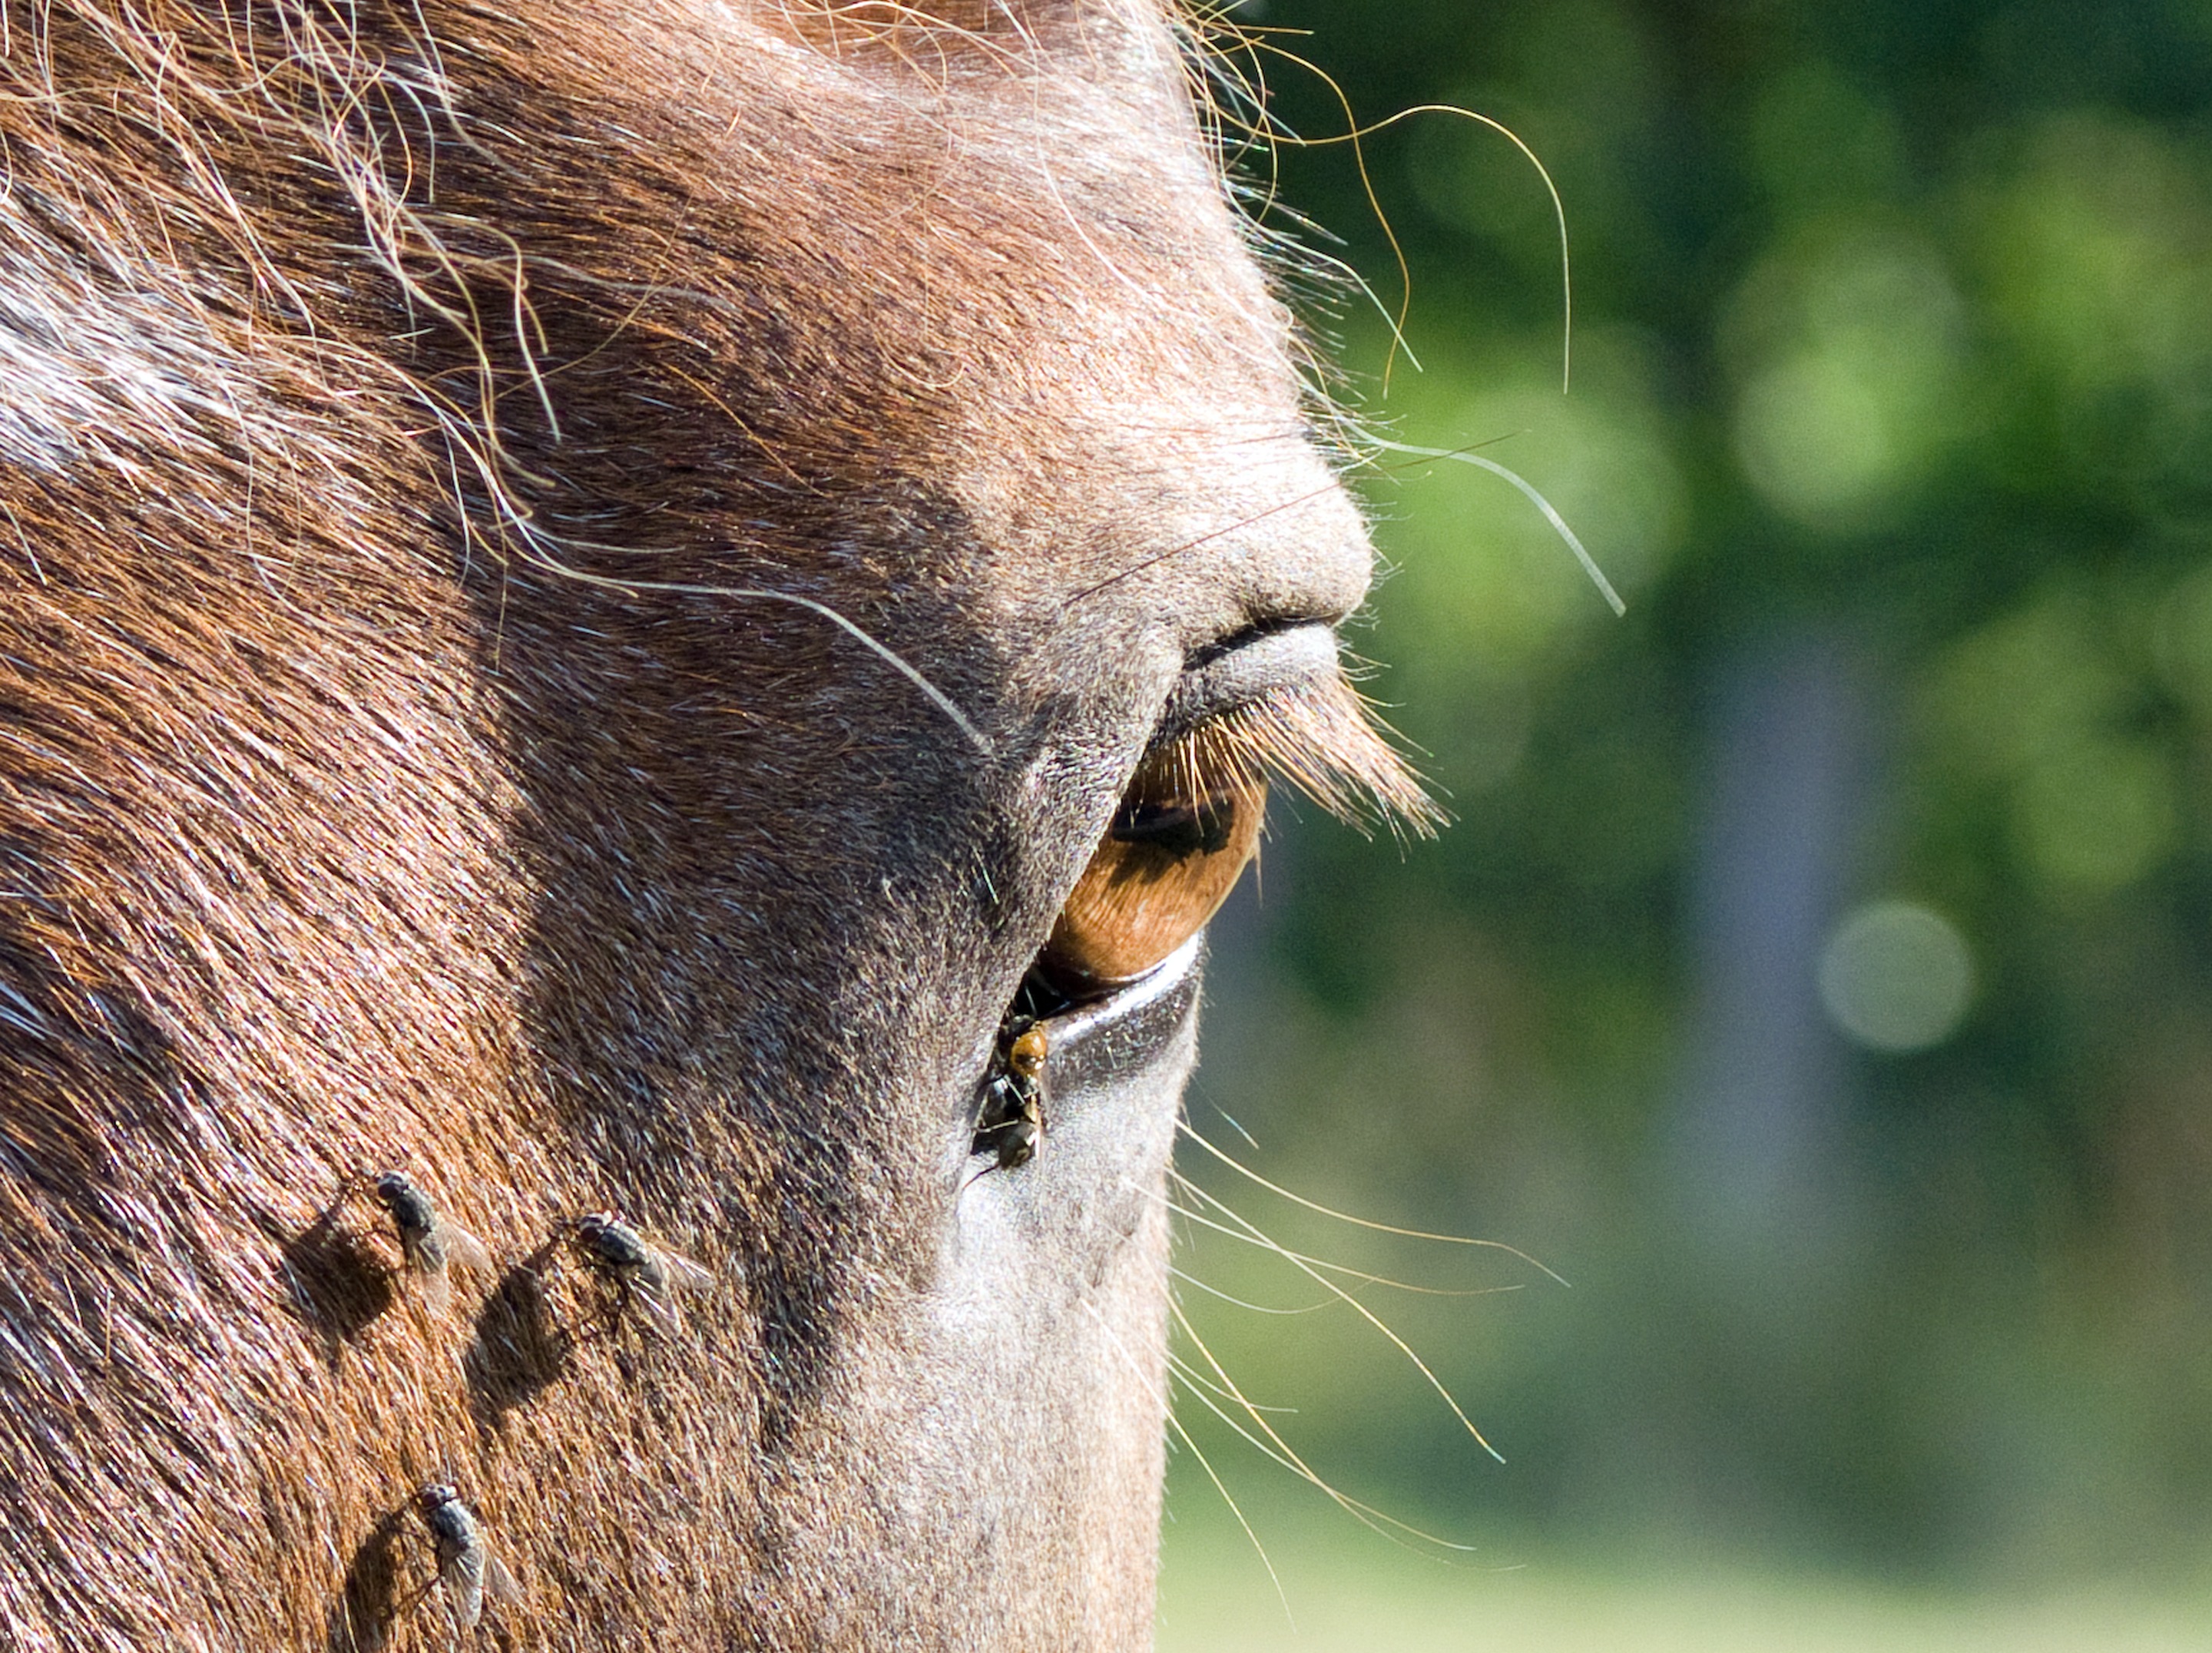
grass, hair, animal, wildlife, horse, brown, mammal, mane, fauna, close up, nose, eye, head, eyelashes, horse like mammal